Jan Hovaert

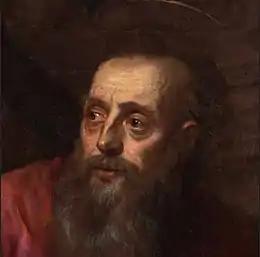
"Head of St. Jerome (detail of the St. Jerome altarpiece)"

In Genoa Hovaert seems to have quickly been taken under the wing of Cornelis. Cornelis de Wael was a painter as well as a merchant who had moved to Genoa with his brother Lucas from their native Antwerp around 1619. The workshop of the brothers de Wael in Genoa was the centre of the colony of Flemish artists who resided in or passed through the city. These itinerant Flemish artists could take advantage of the work and artistic activity that their workshop attracted. The brothers provided a home, materials and tools, they assisted their compatriots with their local integration, passed on recommendations to clients and formulated competition rules. When Anthony van Dyck visited Genoa, he also stayed with the de Wael brothers. Several Flemish artists visiting Genoa became collaborators in the de Wael workshop. This was also the case of Jan Hovaert who is described as a pupil as well as a collaborator of Cornelis de Wael.